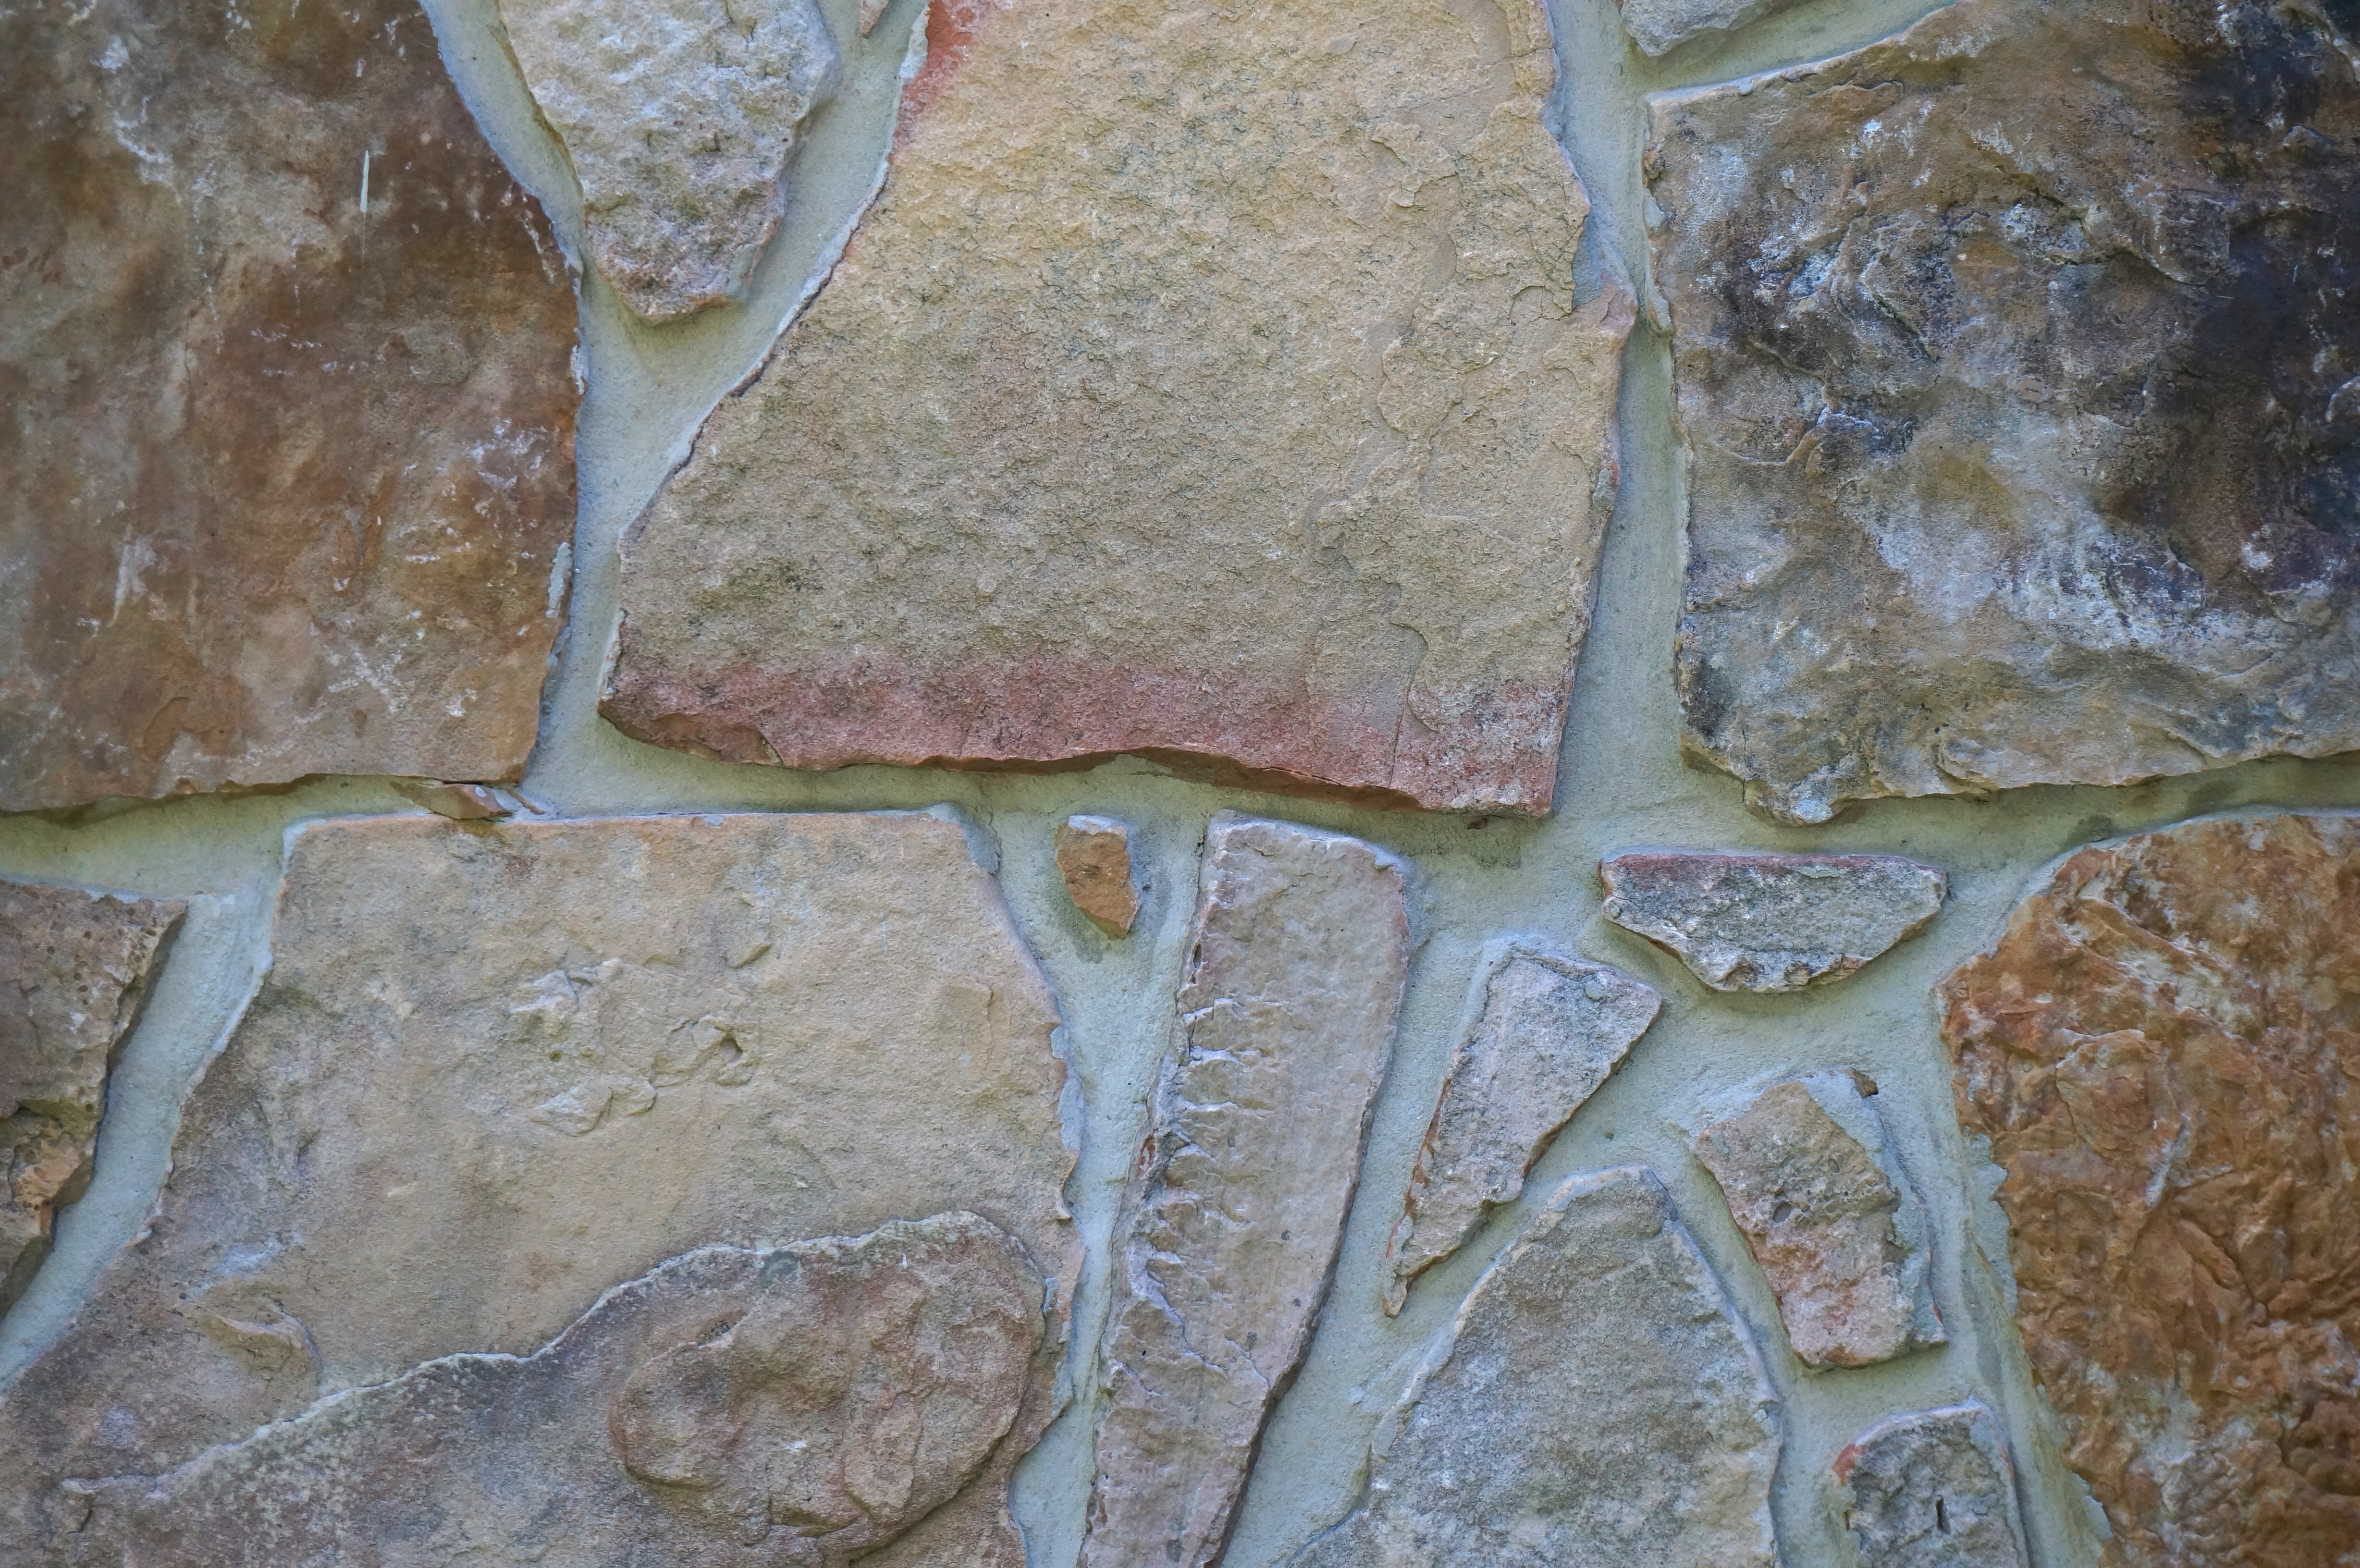
rock, floor, wall, stone, artistic, tile, craft, stone wall, material, southern, geology, carving, relief, traditional, masonry, southeast, handcrafted, smoky mountains, flooring, tennessee river stone, ancient history, flagstone